Dagestani Azerbaijanis

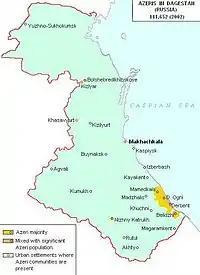
Map of Dagestan. Regions with Azerbaijani population are shown in yellow.

The Azerbaijanis have traditionally resided in southern Dagestan. Azerbaijanis themselves are divided into two groups. The first group, referred to as "Azerbaijanis," primarily live in the Derbent and Tabasaran regions, while the second group, known as "Terekemeler", is located north of Derbent.